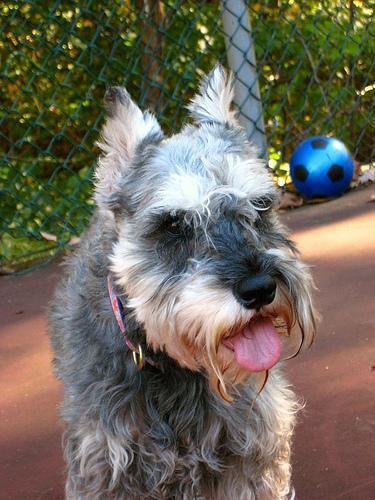
miniature_schnauzer